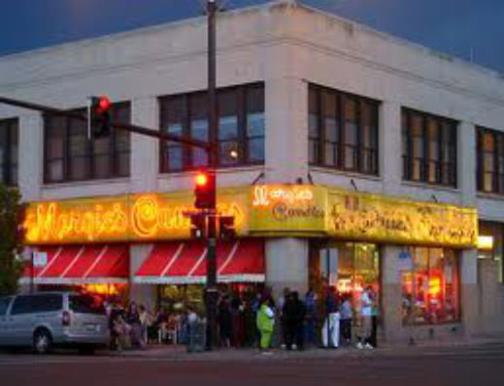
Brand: margie's candies
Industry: Food